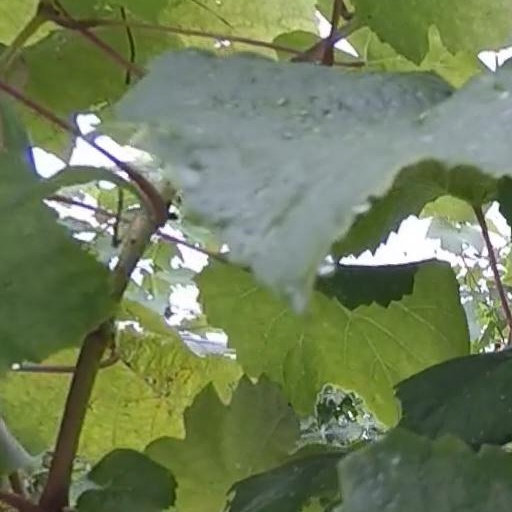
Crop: grape